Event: Ecuador Earthquake
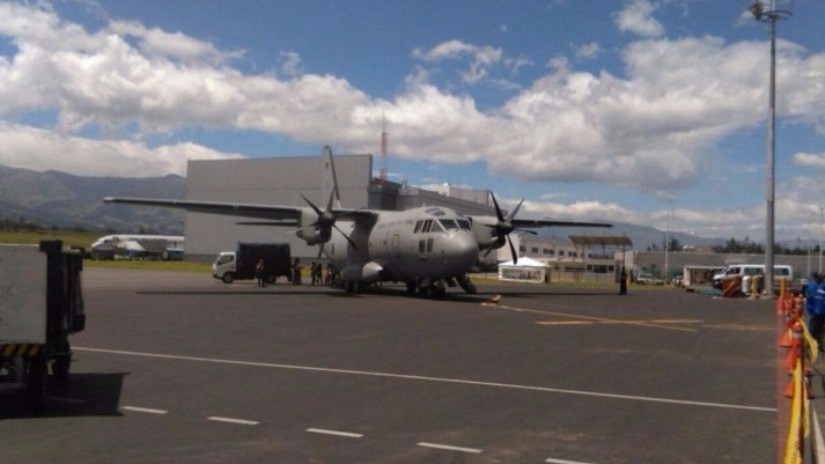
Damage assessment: no_damage